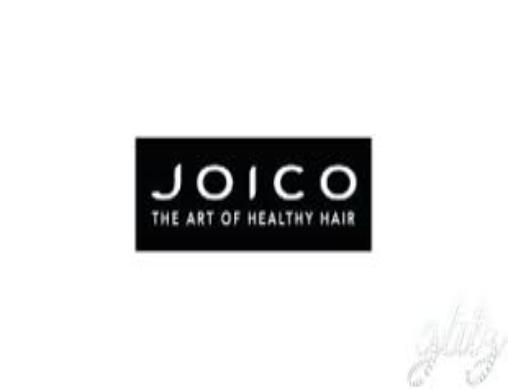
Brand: Joico
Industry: Necessities